Shivers (video game)

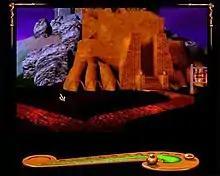
The first area in the game, the exterior of which resembles the lion gate terrace of Sigiriya in Sri Lanka

Playing in first-person perspective, the game is similar in style to the Virgin Interactive/Trilobyte production, "The 7th Guest", which introduced this style of gaming.